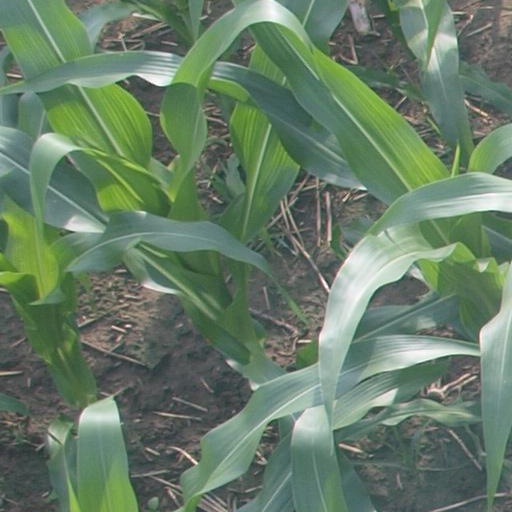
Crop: maize; corn